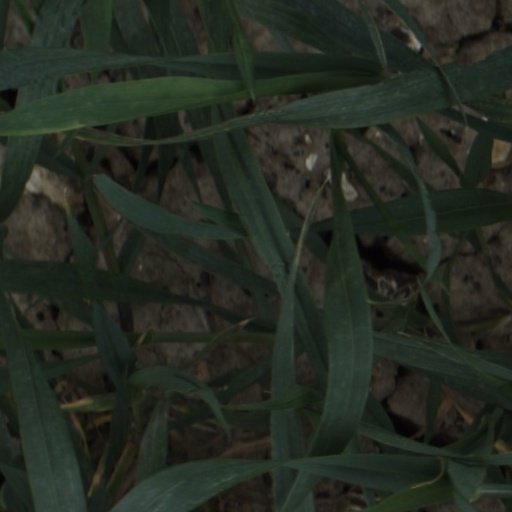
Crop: wheat